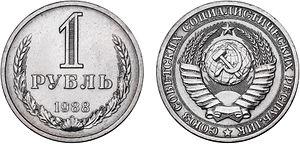
Le rouble soviétique, en russe : Рубль СССР, est l'ancienne unité monétaire de l'Union des républiques socialistes soviétiques de 1922 à 1991, année à partir de laquelle il est graduellement remplacé par le rouble russe et par les monnaies nationales des pays issus de l'éclatement de l'URSS. Dans certains de ces pays, le rouble soviétique continua encore à circuler un certain temps après la dissolution officielle de l'URSS le 26 décembre 1991. Le rouble était divisé en 100 kopecks. Le code ISO fut, de 1961 à 1991, SUR.